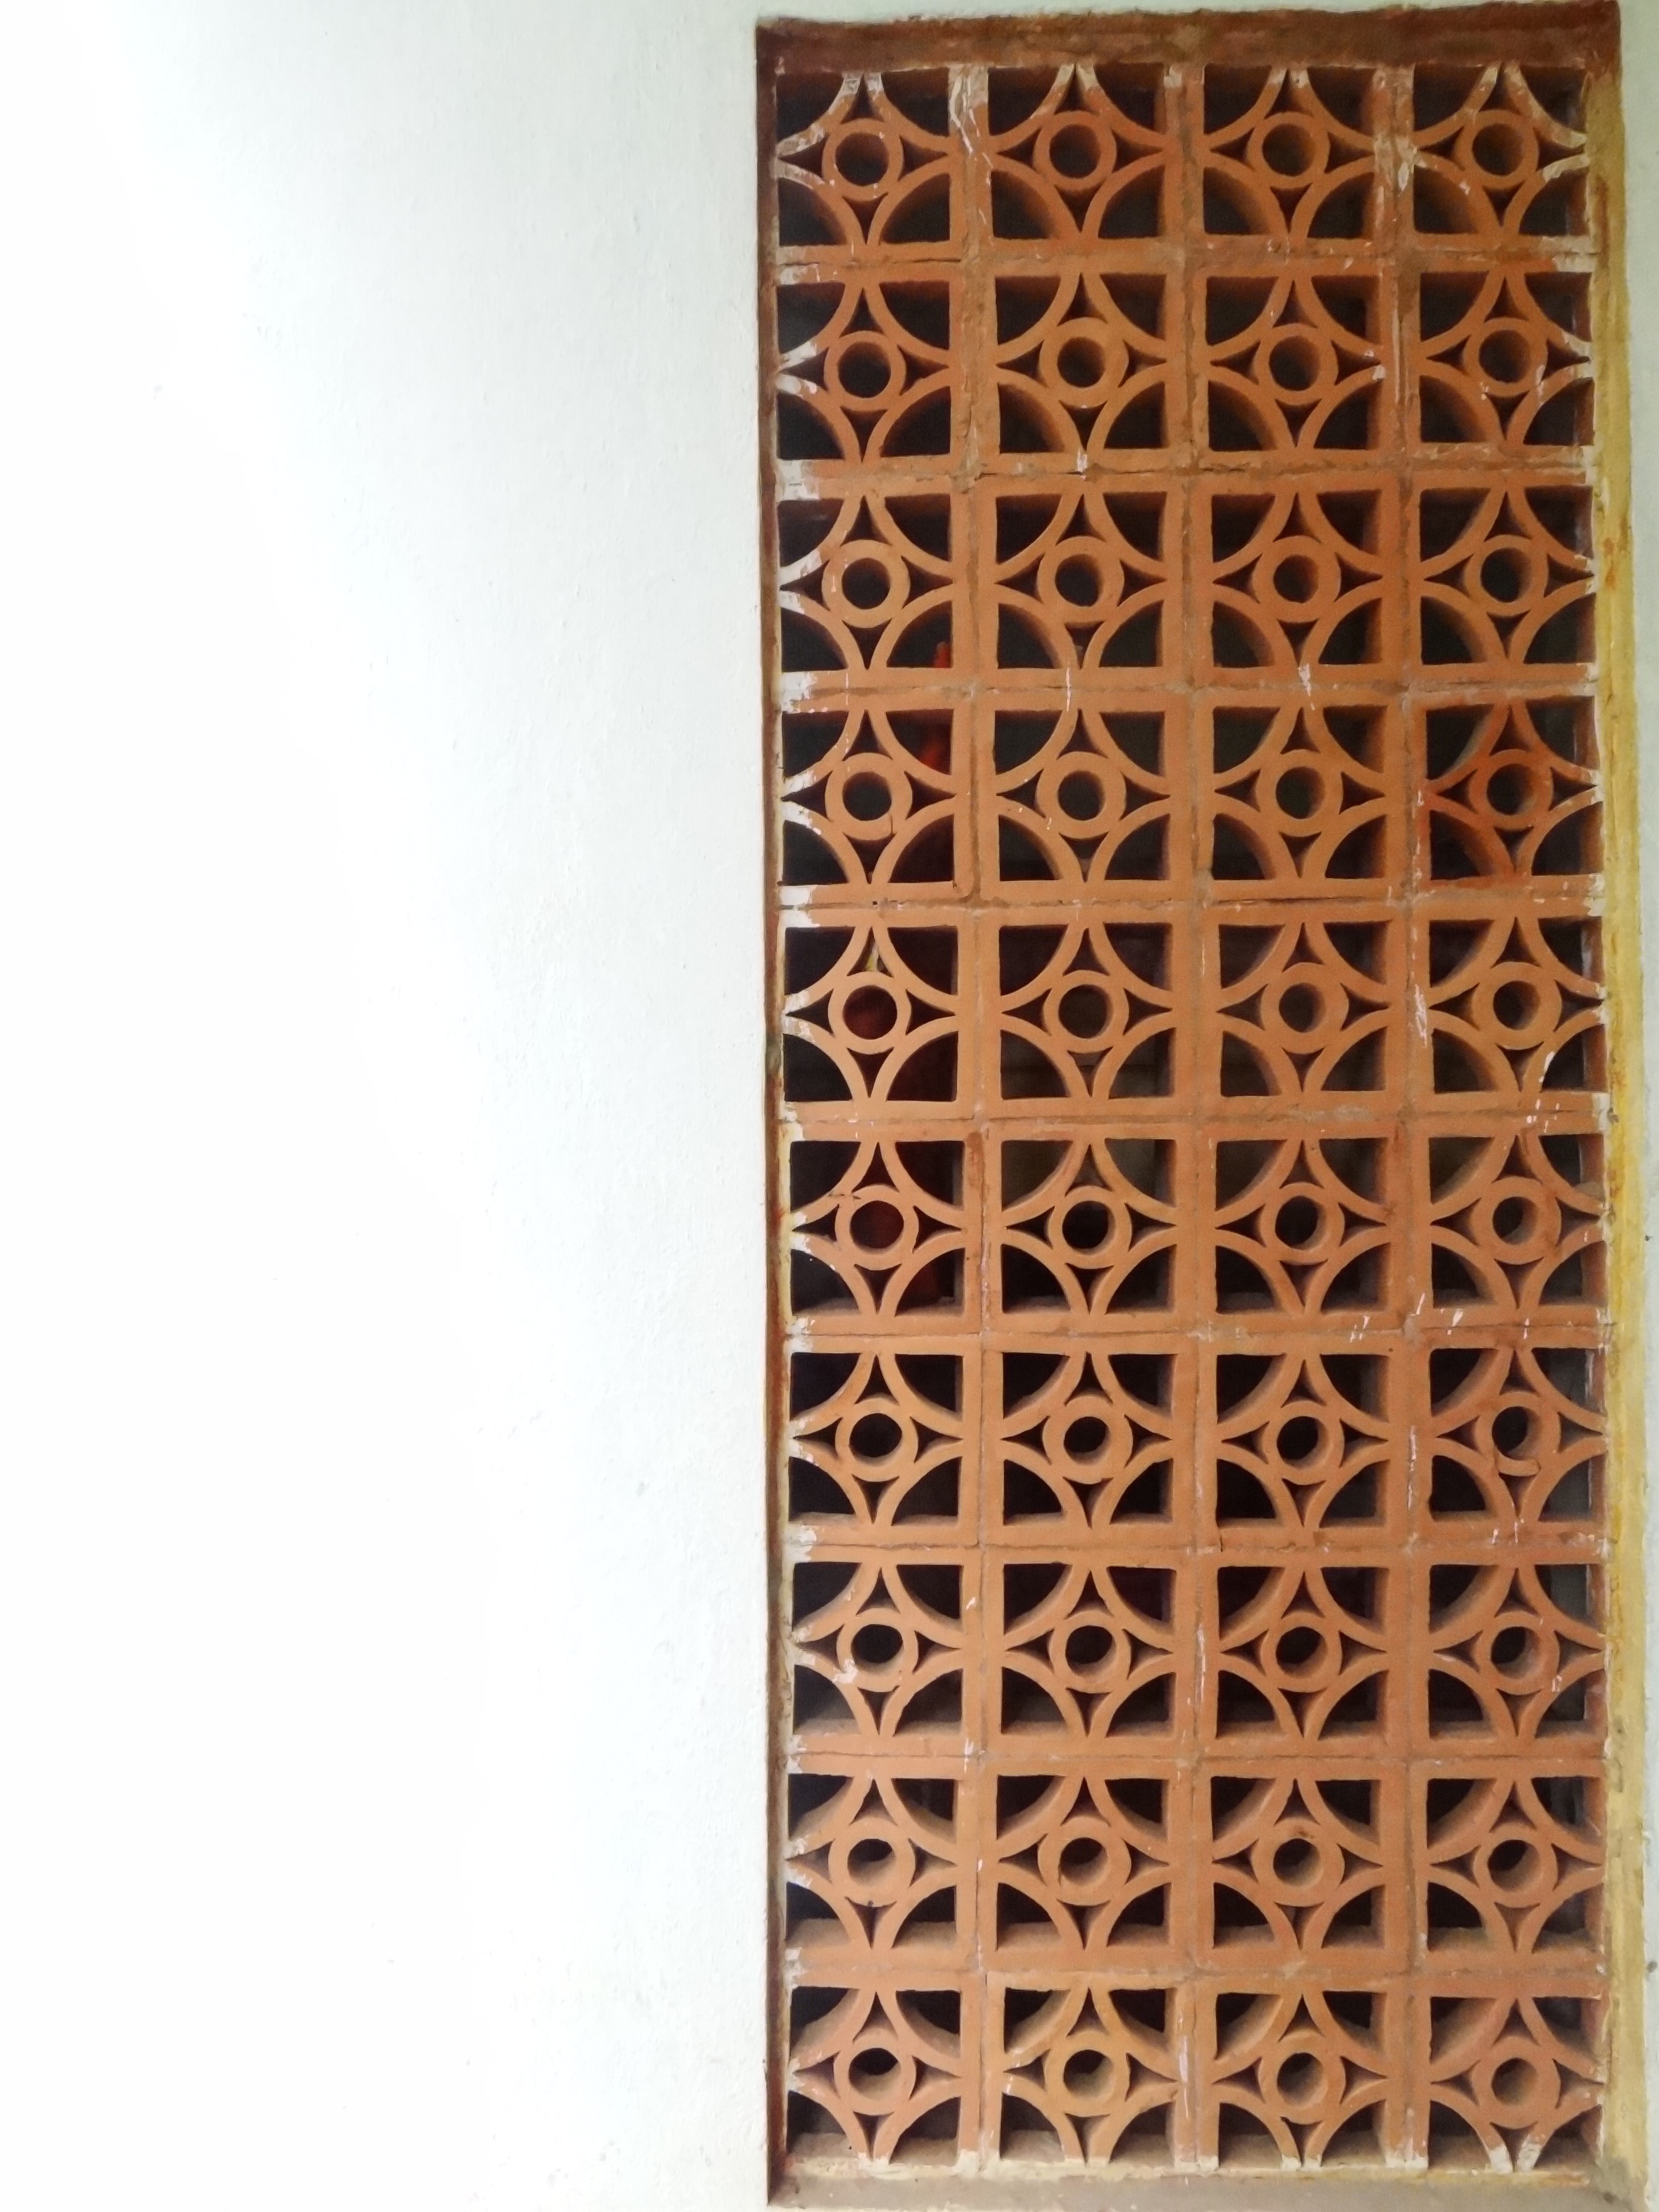
wood, floor, pattern, furniture, door, interior design, design, flooring, room divider